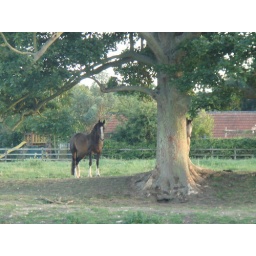
30.07.08 - 2 horses that we spied in a field heading back towards Rushden from Chelveston